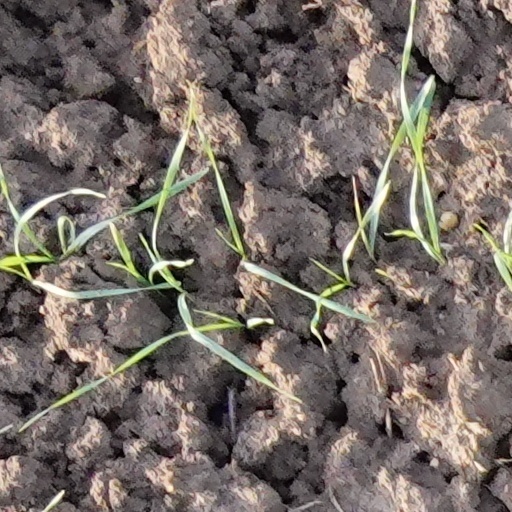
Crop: wheat